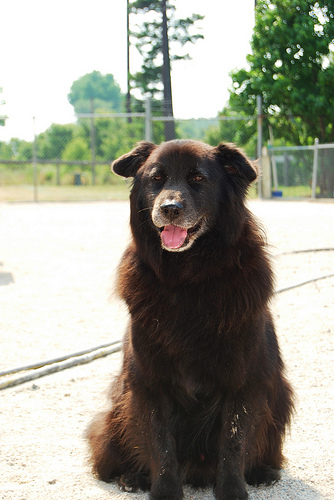
Animal: dog
Breed: newfoundland